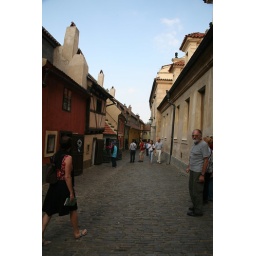
The tiny street in the castle